Grey-Green

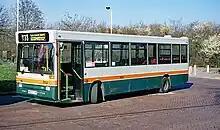
950 Grey-Green Plaxton bodied Dennis Dart at Beckton

The company's basic livery was green and white (having evolved from the green and grey that gave Grey-Green its name), with an orange stripe at waist-level. The coaching fleets were painted in separate liveries. With the growth of the Cowie Group through acquisition of other bus operators, Grey Green co-existed for a time with other companies such as Kentish Bus.